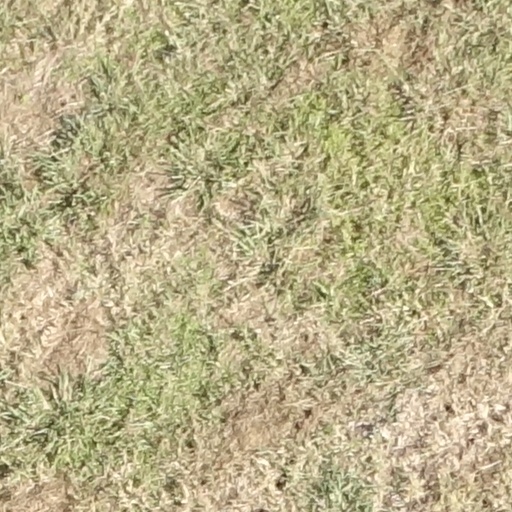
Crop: sorghum